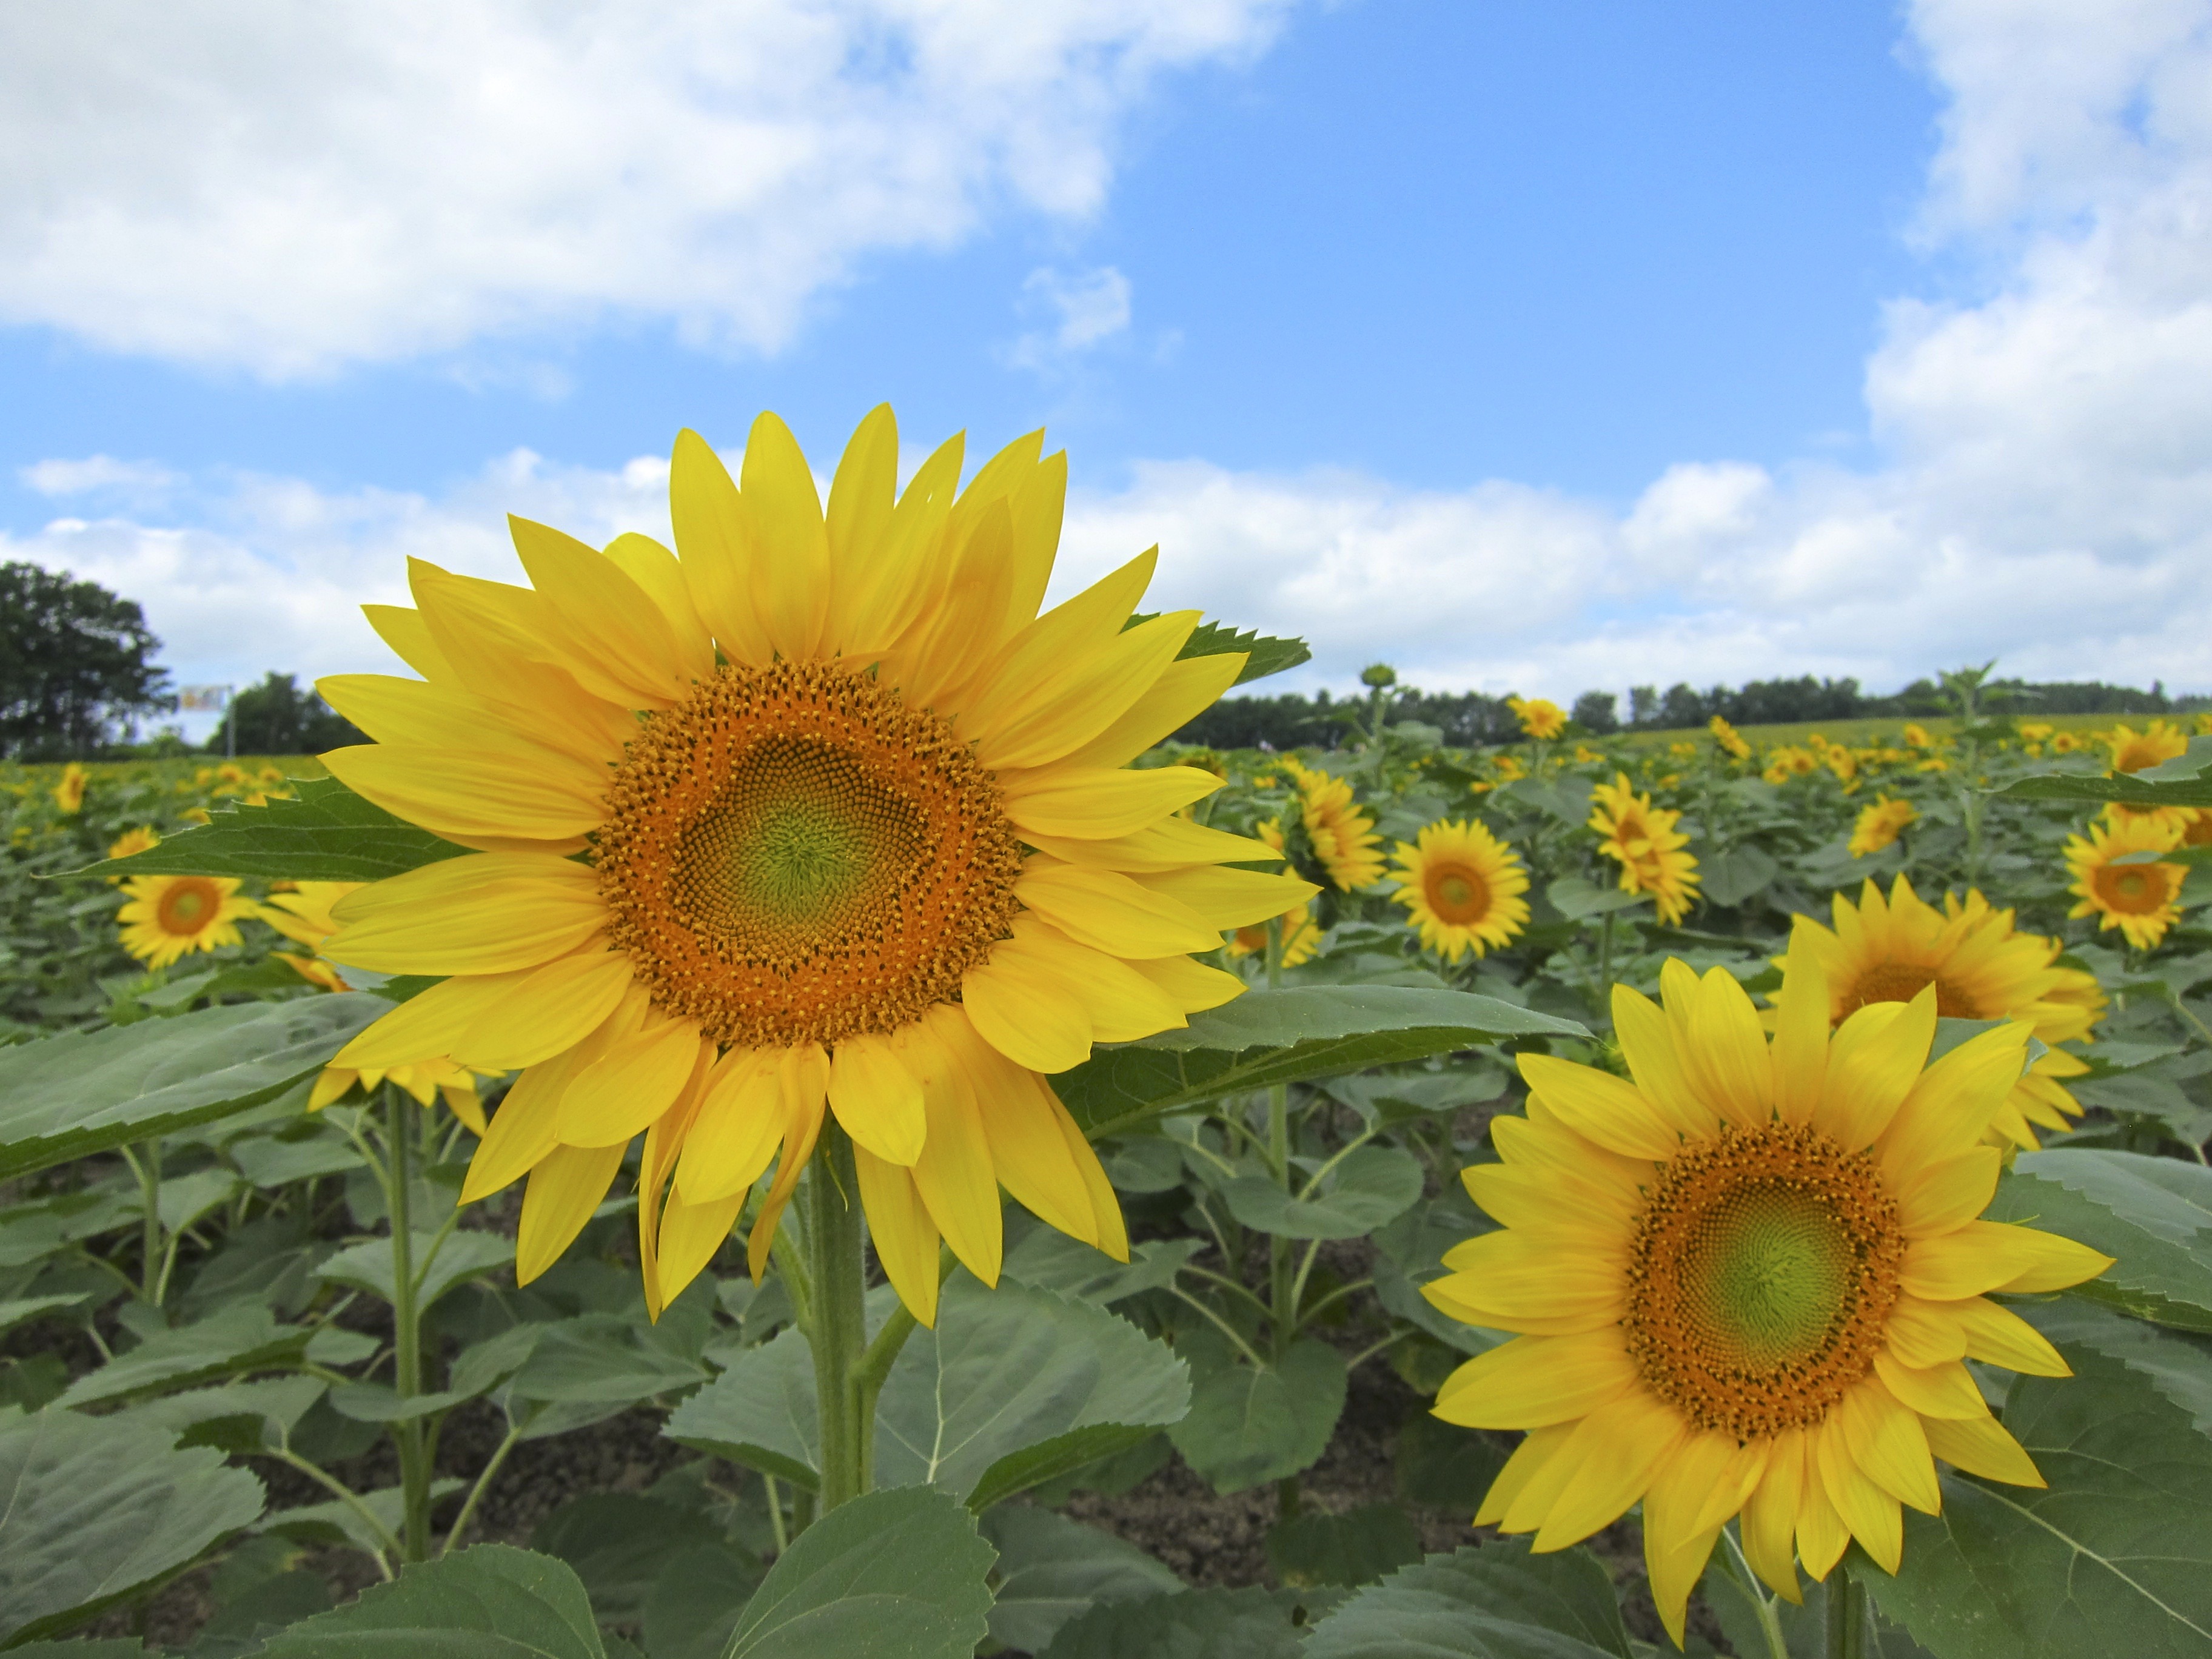
outdoor, growth, plant, sky, field, farm, countryside, flower, environment, rural, farming, harvest, crop, scenery, blooming, yellow, agriculture, garden, flora, sunflower, outdoors, clouds, sunflowers, flowering plant, daisy family, asterales, sunflower seed, annual plant, land plant